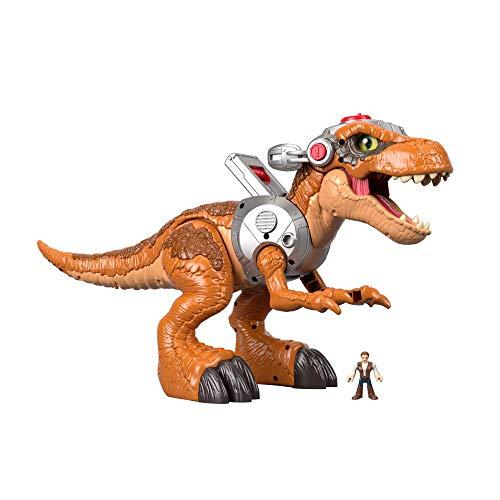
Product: Imaginext Fisher-Price Jurassic World: Jurassic Rex Escape
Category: Toys & Games | Toy Figures & Playsets | Action Figures
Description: Jurassic World T. Rex dinosaur with cool lights, sounds, and chomping action.
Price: $23.94 $ 23 . 94
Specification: ProductDimensions:7.8x13.4x17.8inches|ItemWeight:8.25pounds|ShippingWeight:8.25pounds(Viewshippingratesandpolicies)|ASIN:B07ZS75456|Itemmodelnumber:GMM05|Manufacturerrecommendedage:3month-3years